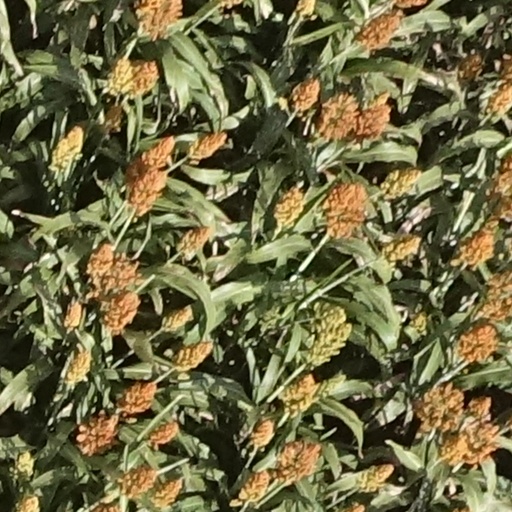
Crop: sorghum